List of Major League Baseball career wild pitches leaders

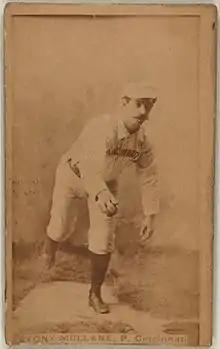
Tony Mullane, the all-time leader in wild pitches.

In baseball, a wild pitch (abbreviated WP) is charged against a pitcher when his pitch is too high, too short, or too wide of home plate for the catcher to control with ordinary effort, thereby allowing a baserunner, perhaps even the batter-runner on an uncaught third strike, to advance. A wild pitch usually passes the catcher behind home plate, often allowing runners on base an easy chance to advance while the catcher chases the ball down. Sometimes the catcher may block a pitch, and the ball may be nearby, but the catcher has trouble finding the ball, allowing runners to advance.